Weißkamm

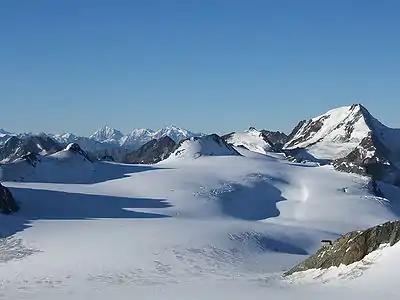
The Gepatschferner glacier and the Weißkugel. Foreground: the Brandenburger Haus

The Gepatschferner and the Mittelbergferner are the two largest glaciers in the Ötztal Alps; both are situated in the area of the Weißkamm. Together with the Kesselwandferner, Vernagtferner and Taschachferner they form an almost unbroken ice sheet.